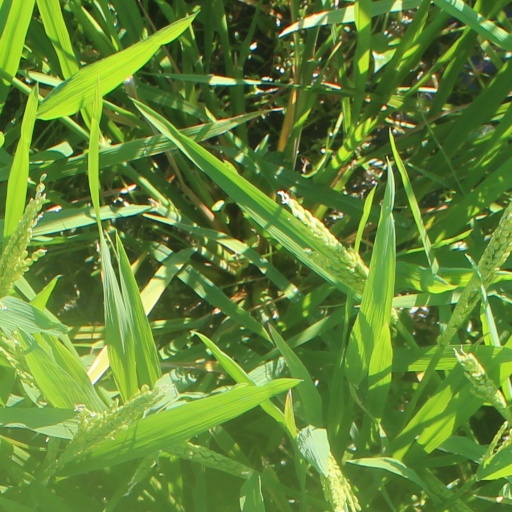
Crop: rice